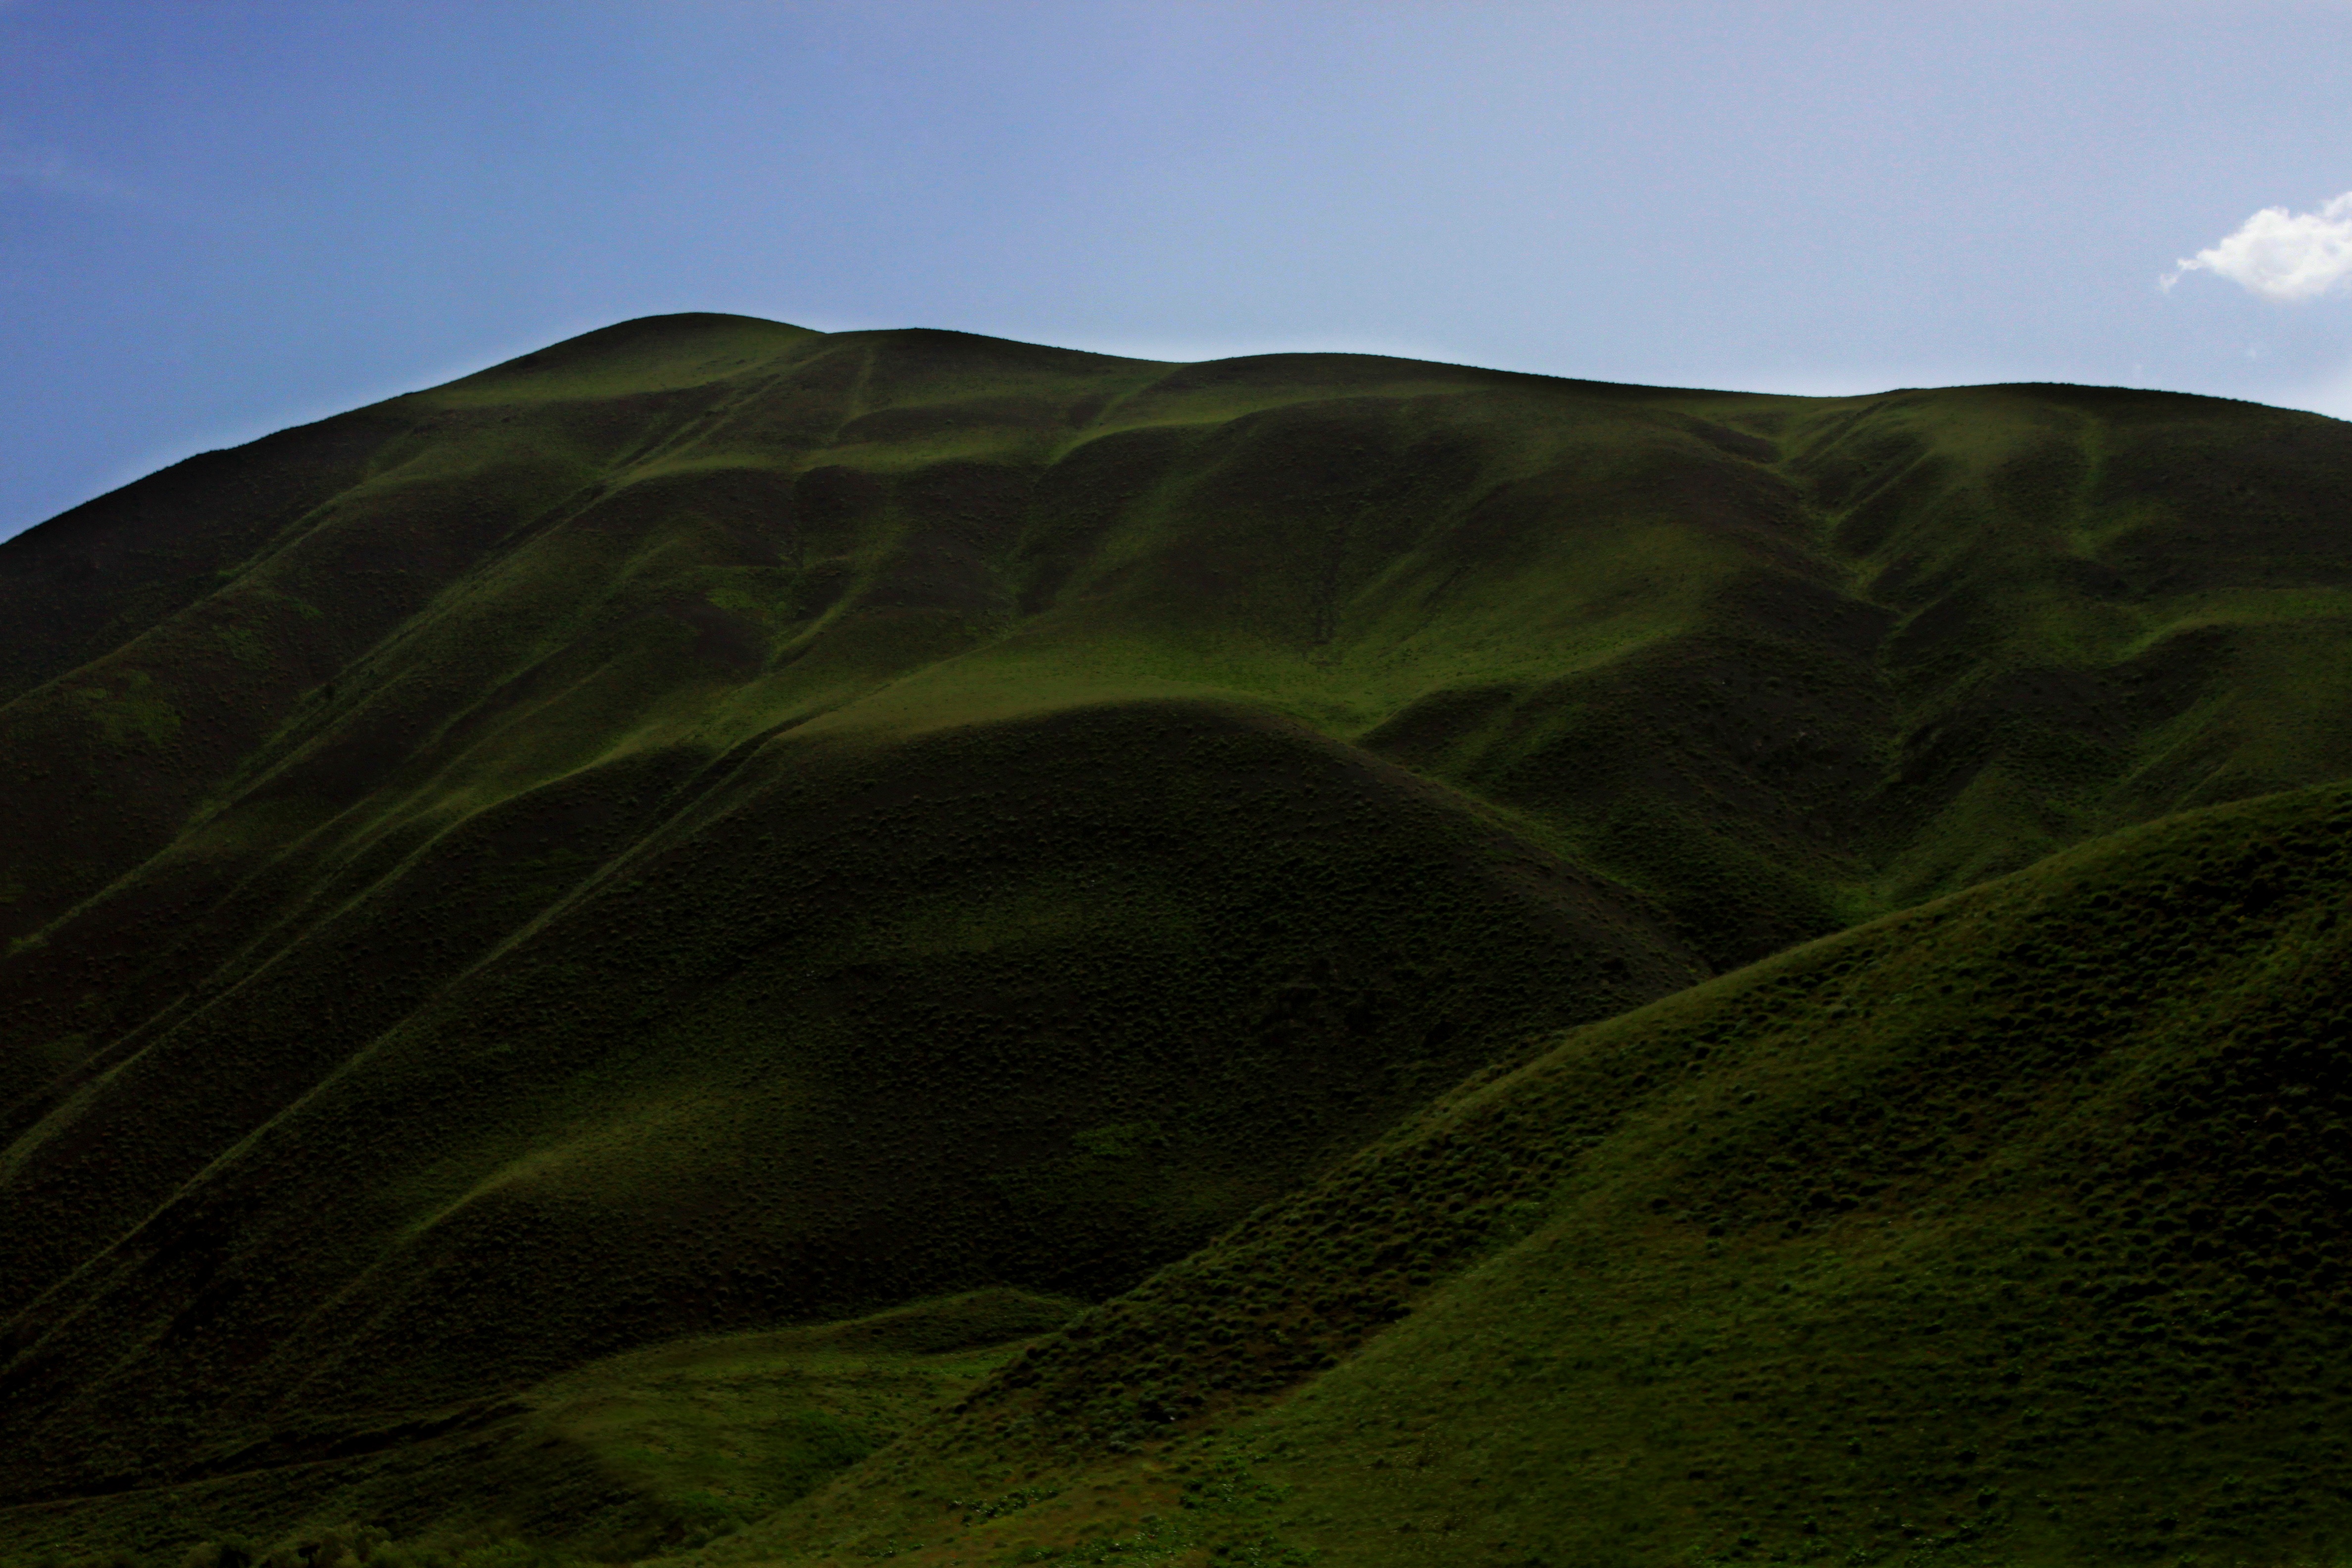
landscape, nature, forest, grass, wilderness, mountain, cloud, field, hill, mountain range, green, highland, terrain, ridge, plain, grassland, turkey, plateau, fell, habitat, loch, taylor, ecosystem, landform, natural environment, geographical feature, atmospheric phenomenon, mountainous landforms, hakkari